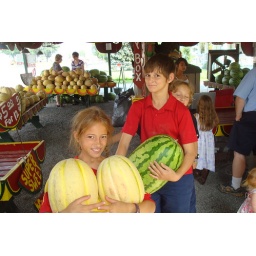
in Carmi, Illinois..great melons and what a cute stand....i think the watermelon weighed like 40 pounds.